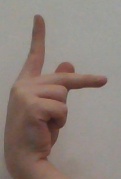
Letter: dha